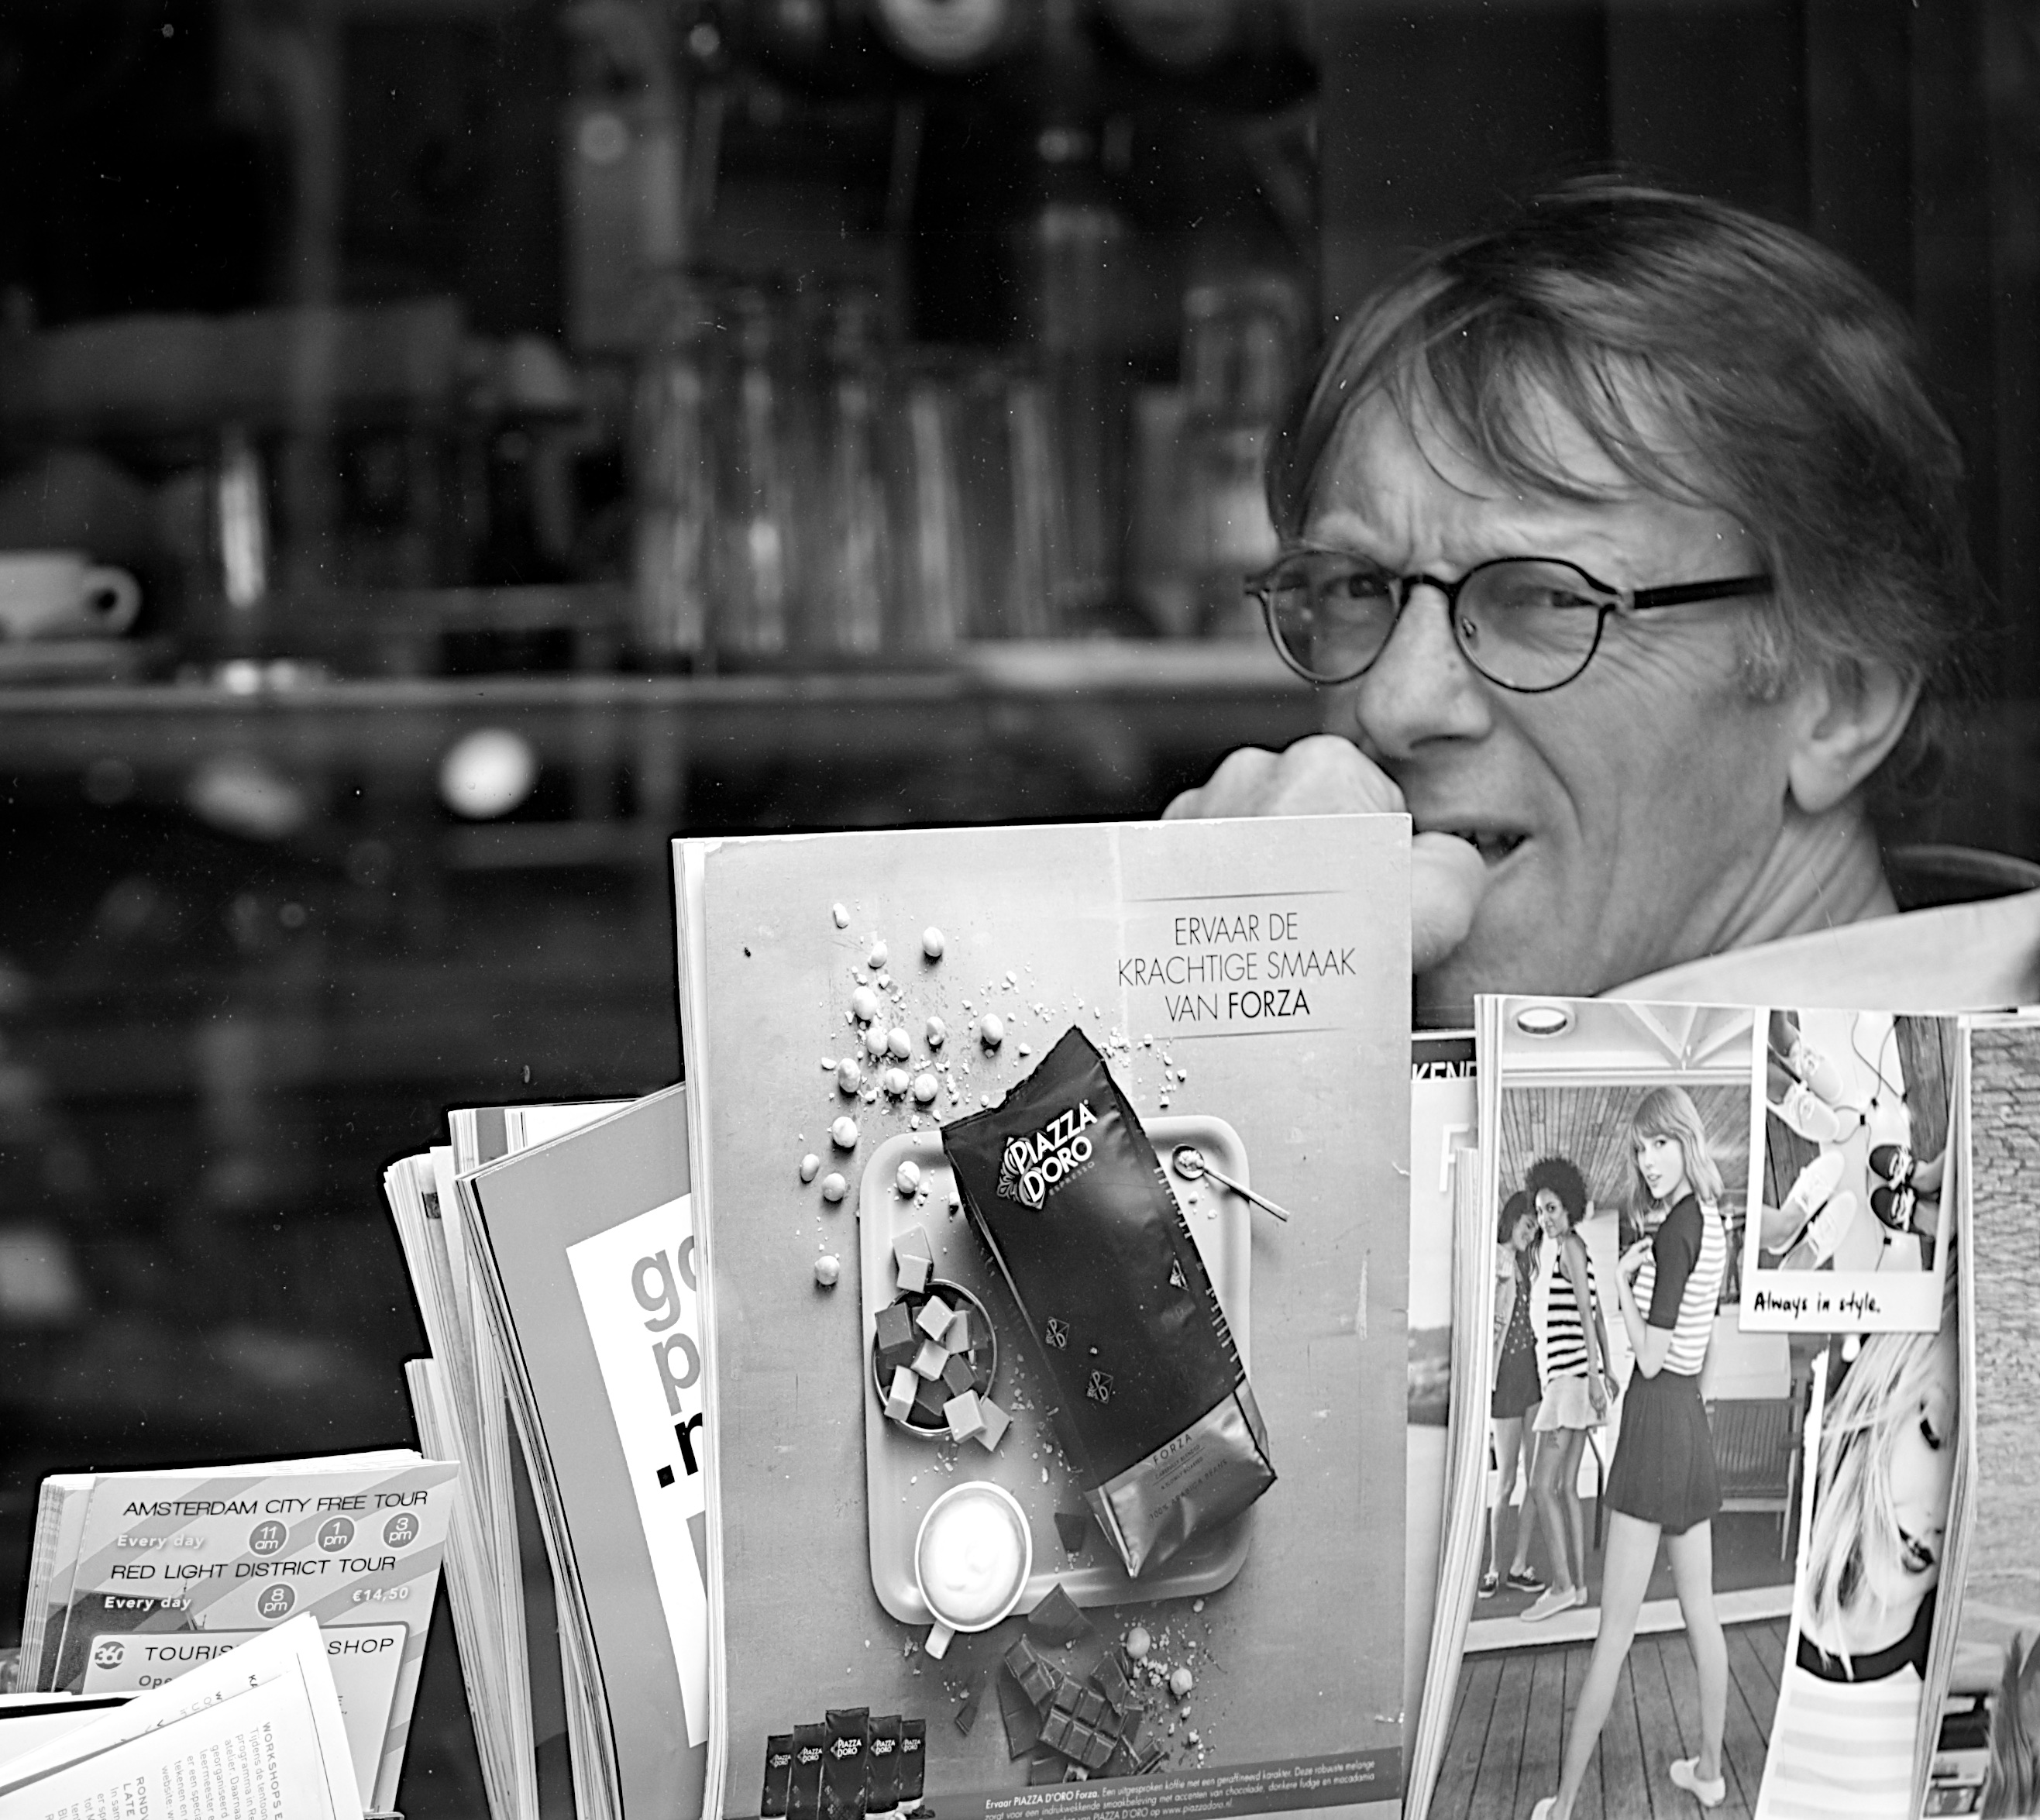
man, black and white, white, street, camera, photography, black, monochrome, streetphotography, candid, art, glasses, olympus, photograph, strasse, zuiko, 45mm, strassenfotografie, unposed, streettog, streetportrait, omdem5, artphotography, zuiko45mm, monochrome photography